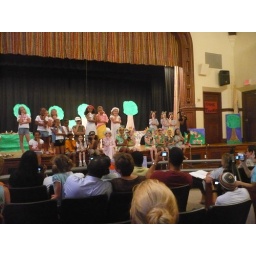
Frances is second in green shirt sitting from the left.